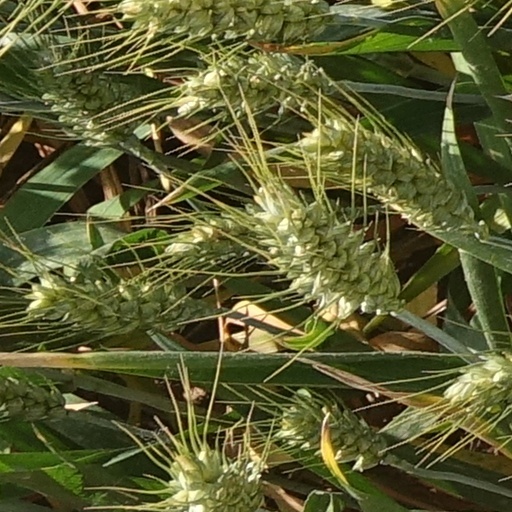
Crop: wheat